Ecology of California

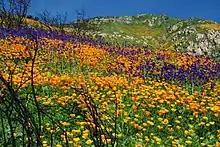
Wildflowers bloom after a wildfire in San Diego County

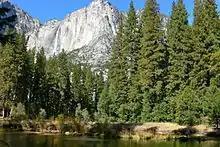
Sierra Nevada lower montane forest in Yosemite Valley

The cooler and wetter mountains of northern California are covered by forest ecoregions. Both the WWF and the EPA divide the mountains into three ecoregions: the Sierra Nevada, the Klamath Mountains, and the Eastern Cascades Slopes and Foothills (occurring on the Modoc Plateau).